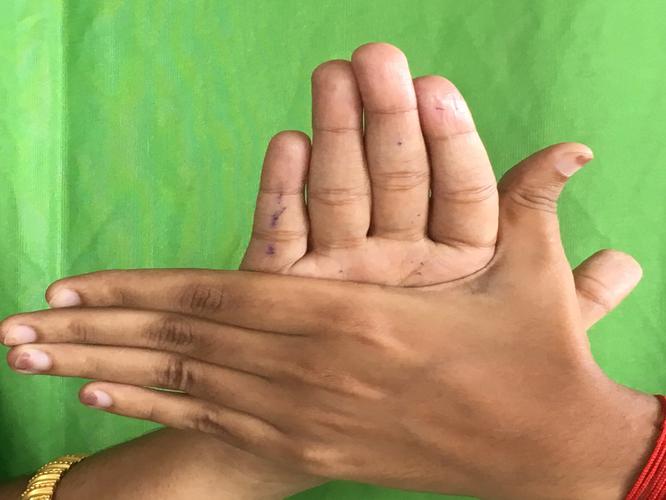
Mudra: Chakra
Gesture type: double_hand